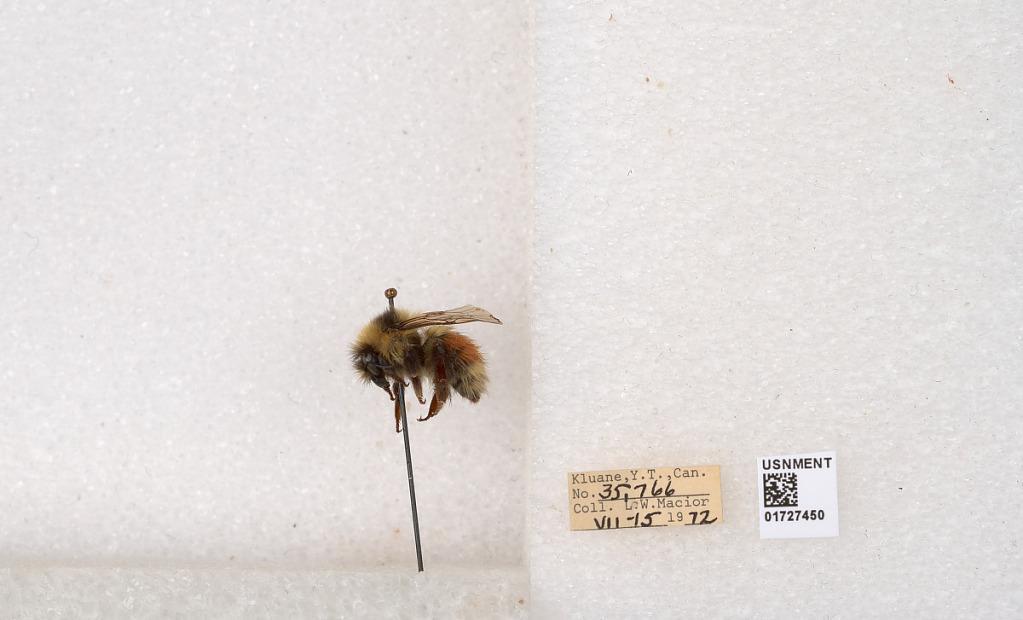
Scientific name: Bombus (Pyrobombus) sylvicola Kirby
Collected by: L. Macior
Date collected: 1972-7-15
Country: Canada
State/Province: Yukon Teritory
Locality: Kluane National Park and Reserve
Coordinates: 60.7493, -139.504